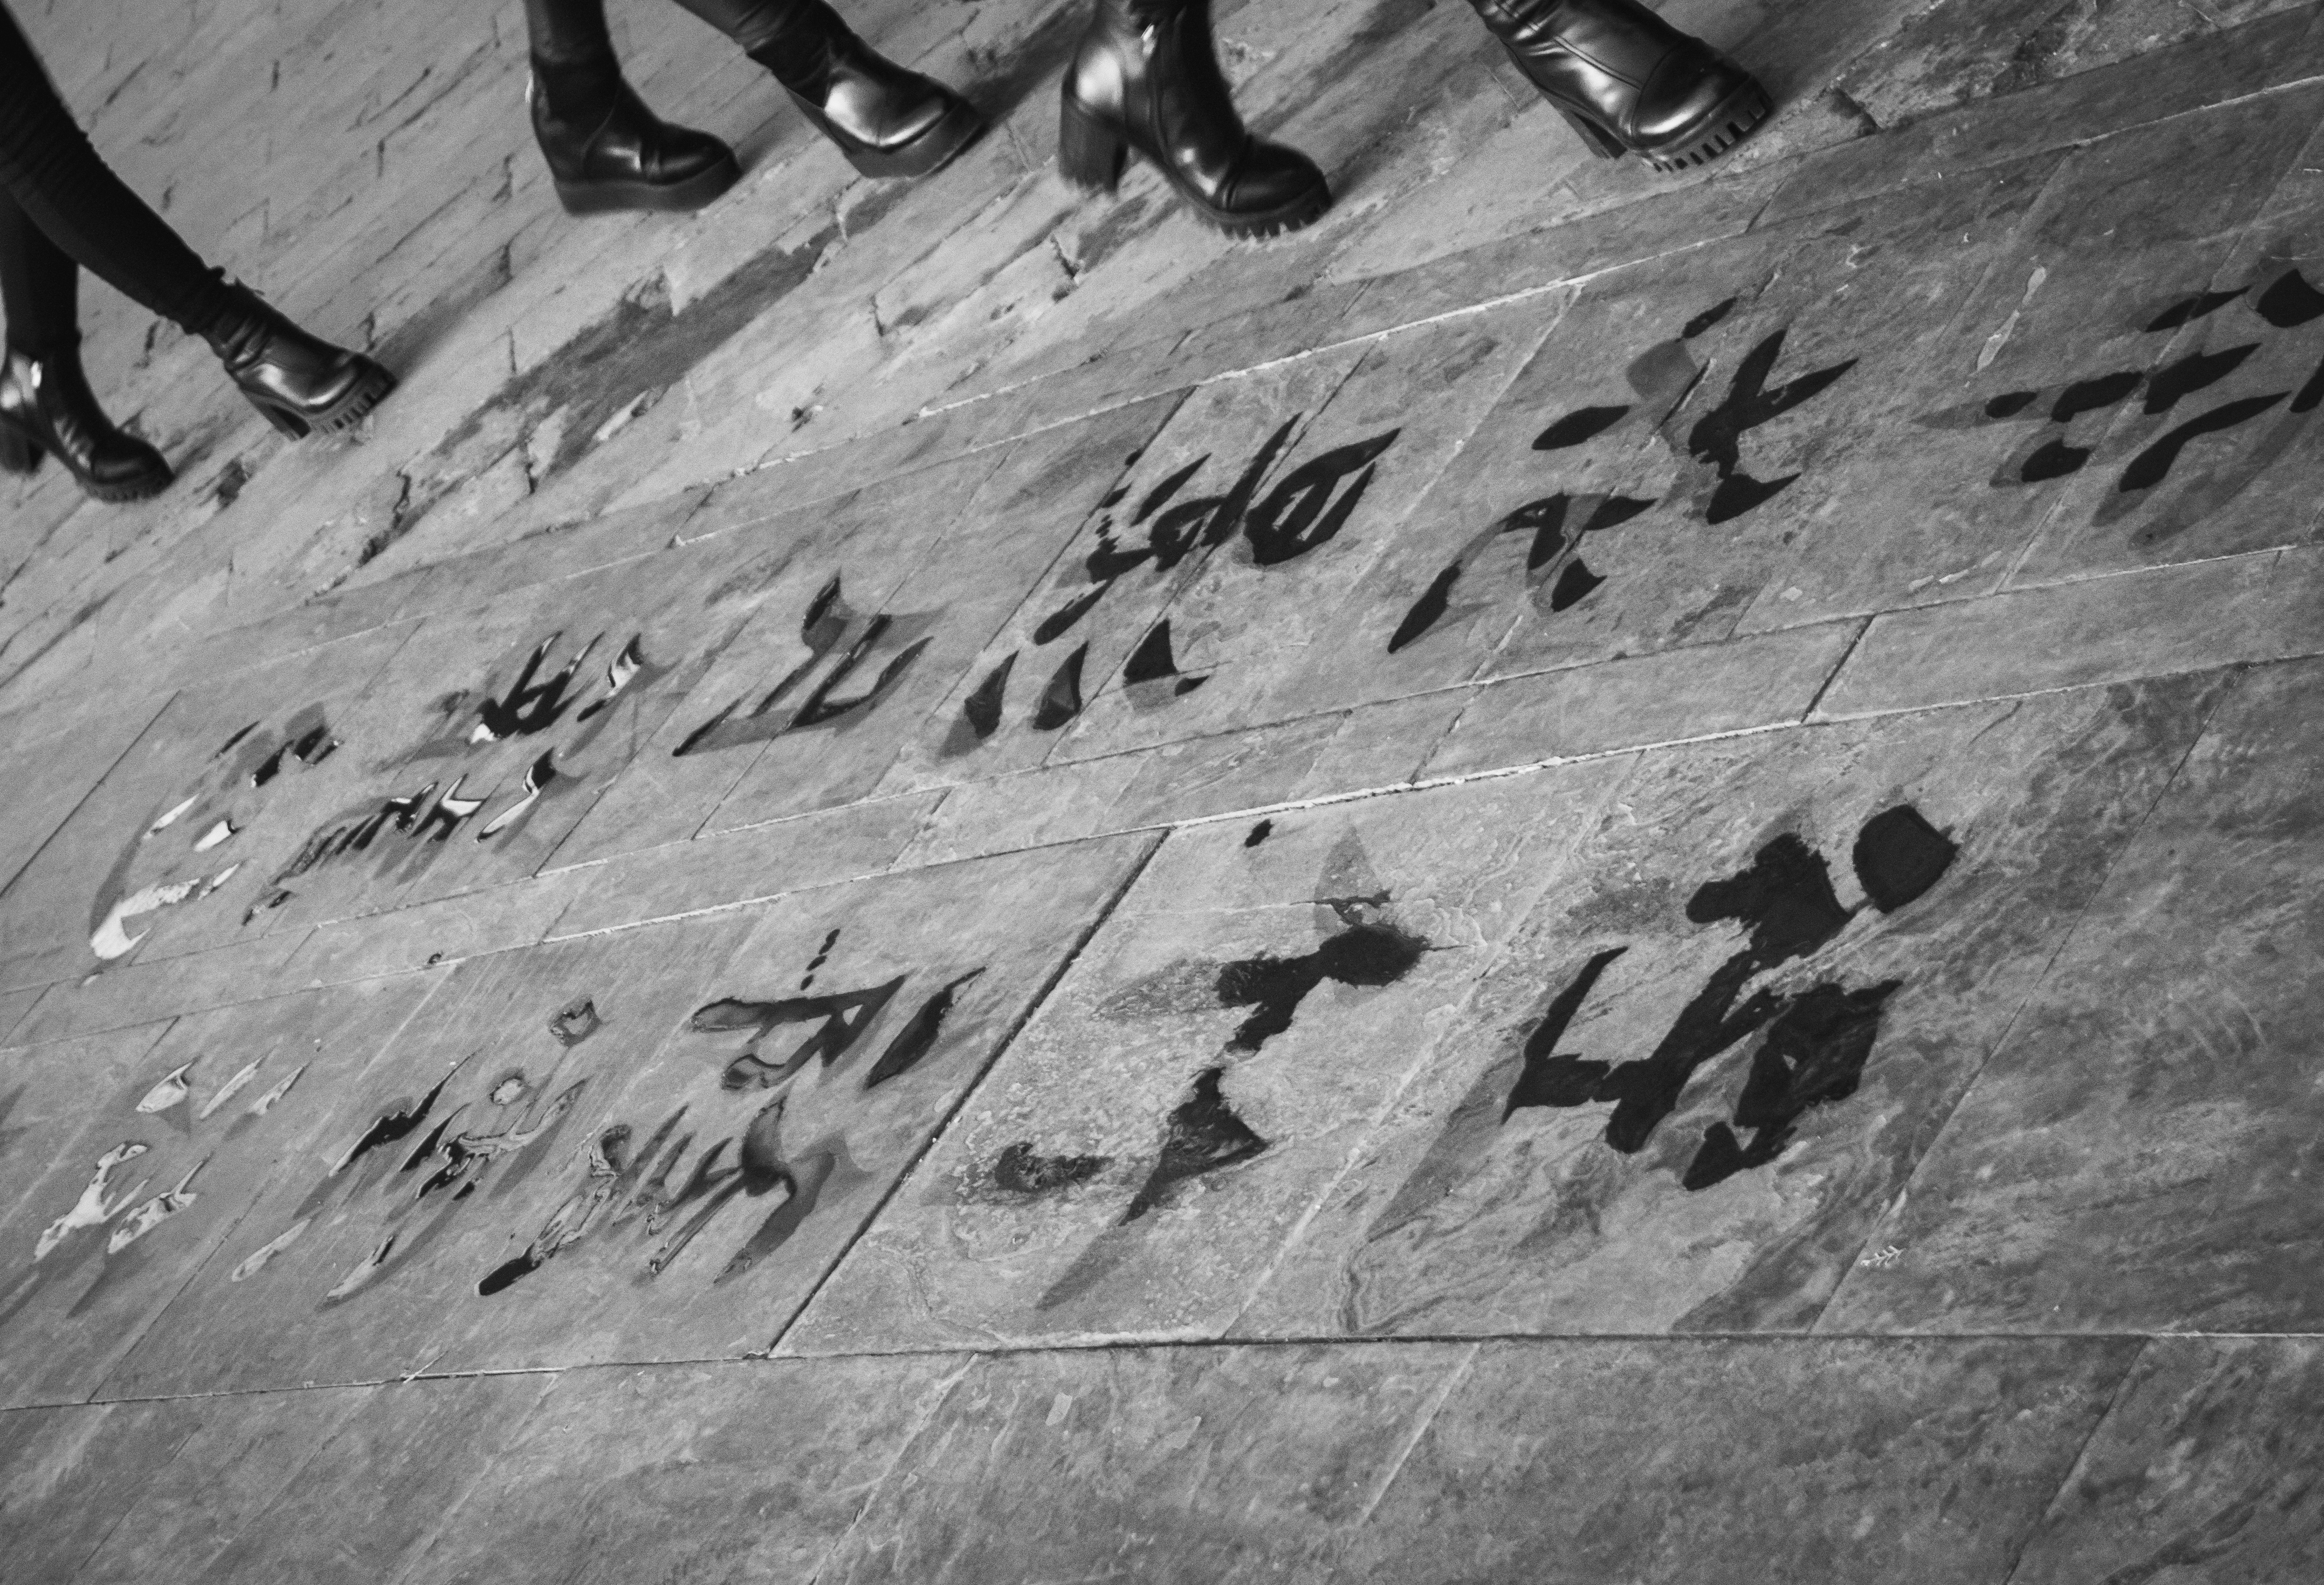
black and white, wood, white, street, texture, floor, number, line, black, monochrome, candid, beijing, boots, calligraphy, china, shape, sonystreetphotographer, monochrome photography